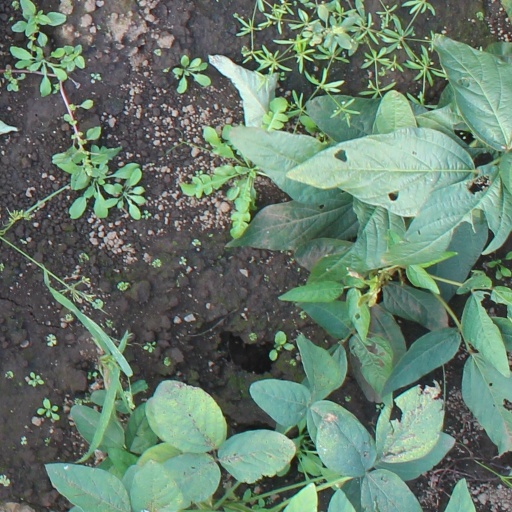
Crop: soybean